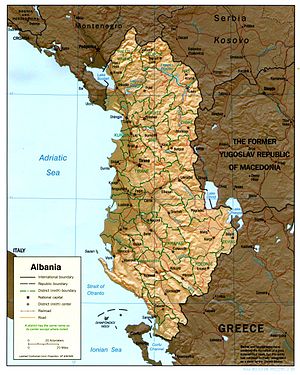
Albaniens historie / Forhistorie
Kort over nutidens Albanien.
Albaniens historie begyndte for mere end totusind år siden, da folkeslag af usikker etnisk oprindelse beboede det område, der udgør den moderne stat Albanien. Efter først at have været en del af Romerriget og det Byzantinske rige, og siden Osmannerriget blev Albanien en selvstændig stat i 1912. Landet har for nylig gennemgået en politisk transformation, hvor et kommunistisk styre er blevet afløst af et liberalt-kapitalistisk. Det forventes at Albanien indtræder som fuldbyrdigt medlem af NATO i 2009. Landet er også ansøgerland til medlemskab af EU.